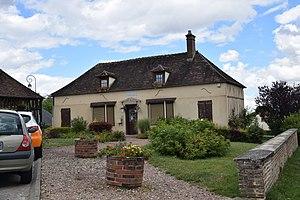
Savignies est une commune française située dans le département de l'Oise en région Hauts-de-France.